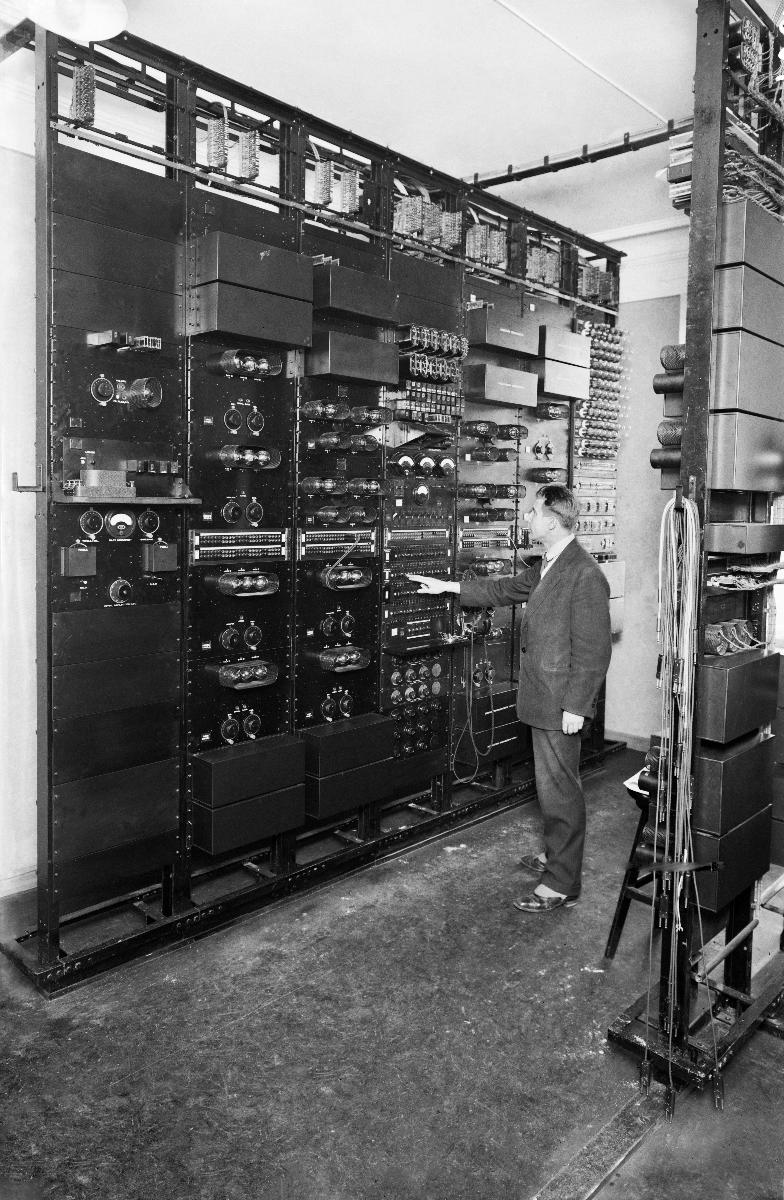
Korkeataajuuspuhelin
Högfrekvenstelefon; High Frequency Telephone
sisällön kuvaus: Korkeataajuuspuhelin Helsingissä 15.3.1930. Korkeataajuuspuhelinyhteyden avaaminen Helsinki - Oulu. content description: High frequency telephone in Helsinki 15.3.1930. The opening of high frequency telephone connection between Helsinki and Oulu. innehållsbeskrivning: Högfrekvenstelefon i Helsingfors 15.3.1930. Högfrekvenstelefonförbindelsens öppnande mellan Helsingfors och Uleåborg.
Kuvaaja: Sundström, Hugo, kuvaaja
Vuosi: 1930
Paikka: Suomi, Uusimaa, Helsinki
Aiheet: viestintä; tiedonvälitys; tekniikka (laite); koneet; HBL; communication; technique; machines; telephones; frequency; engineering; kommunikation; teknik; maskiner; telefoner; frekvens